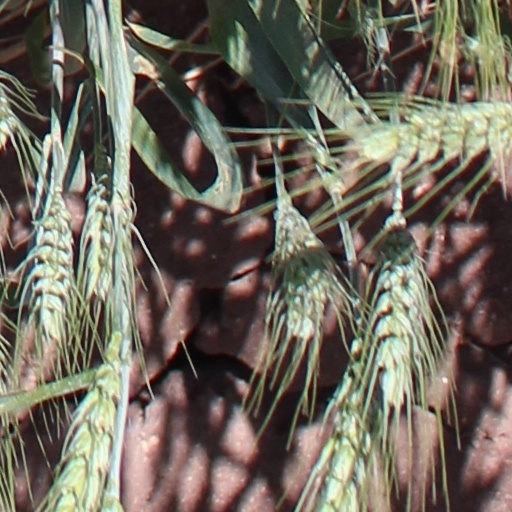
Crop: wheat